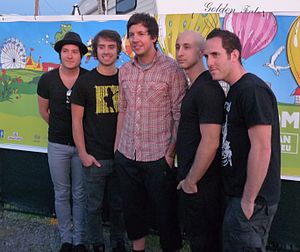
Simple Plan
Simple Plan, Quebec, 8. august 2009
Simple Plan er et pop-rock og alternativt rock band som er grundlagt i Montreal, Canada. Alle fem medlemmer er fransk-canadiere som er født og opvokset i provinsen Quebec. Bandet har udgivet 6 albums: No Pads, No Helmets... Just Balls, Still Not Getting Any, Simple Plan, Get Your Heart On!, Get Your Heart On - The Second Coming og Taking One For The Team.